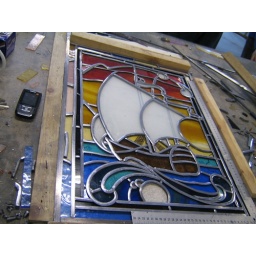
new stained glass front door panel in a glasgow style about to be soldered.